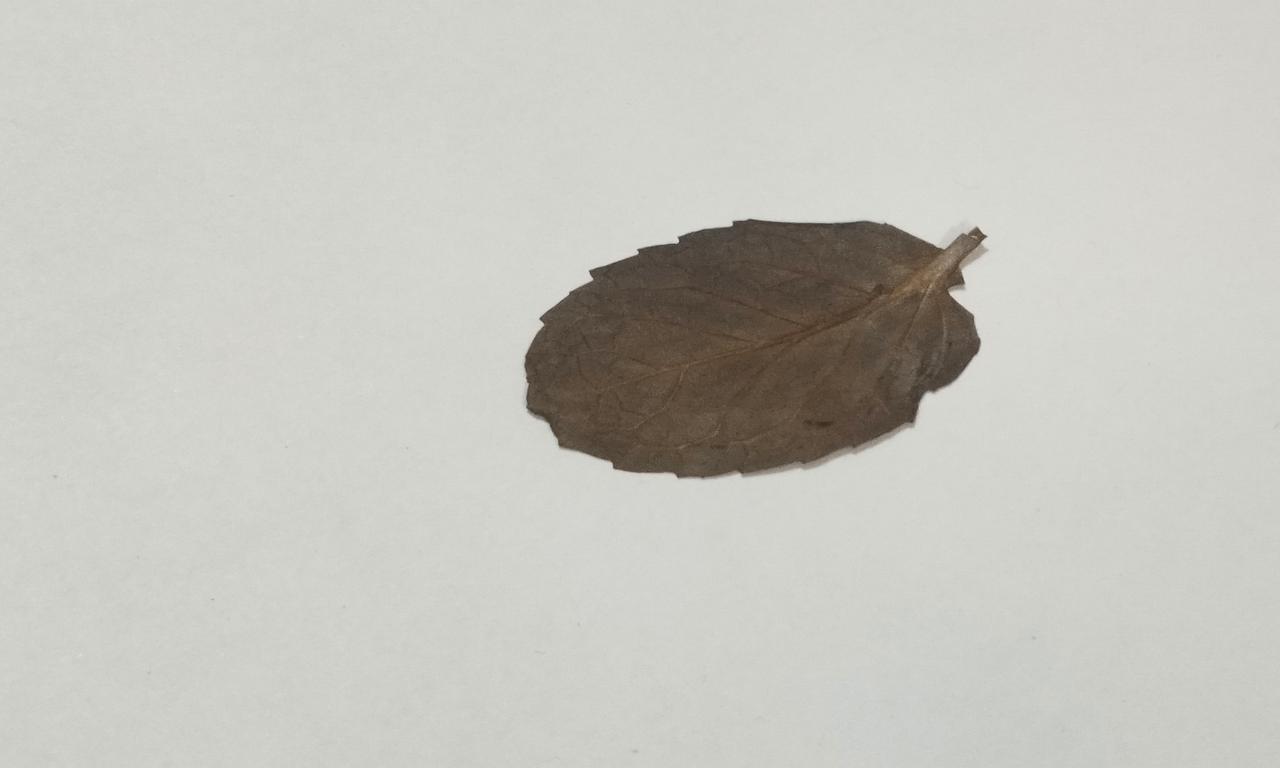
Label: Dried